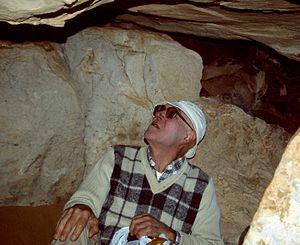
Alfred Muzzolini examinant des peintures rupestres dans le massif des Aramat en 2000.
Alfred Muzzolini né le 5 janvier 1922 à Magnano et mort le 16 février 2003 à Toulouse est un géologue et préhistorien français, spécialiste de l’art rupestre saharien.